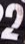
Number: 2